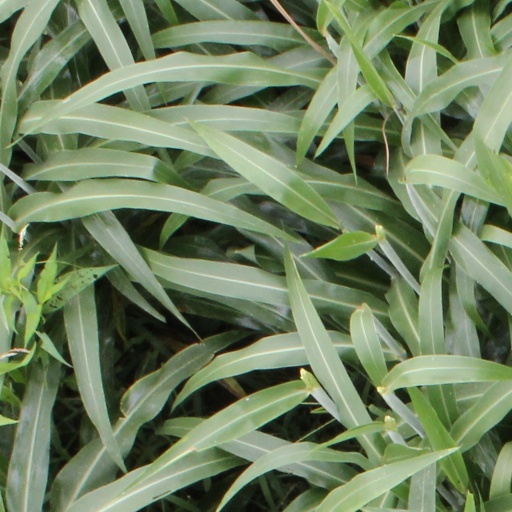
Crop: sorghum